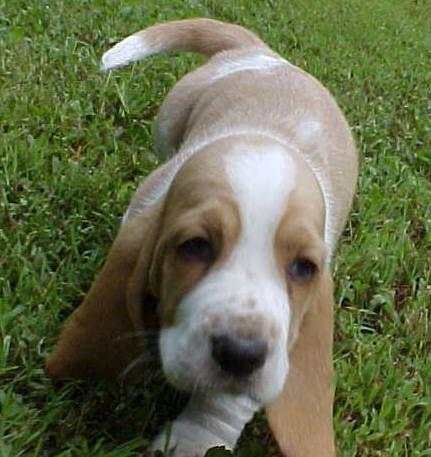
basset